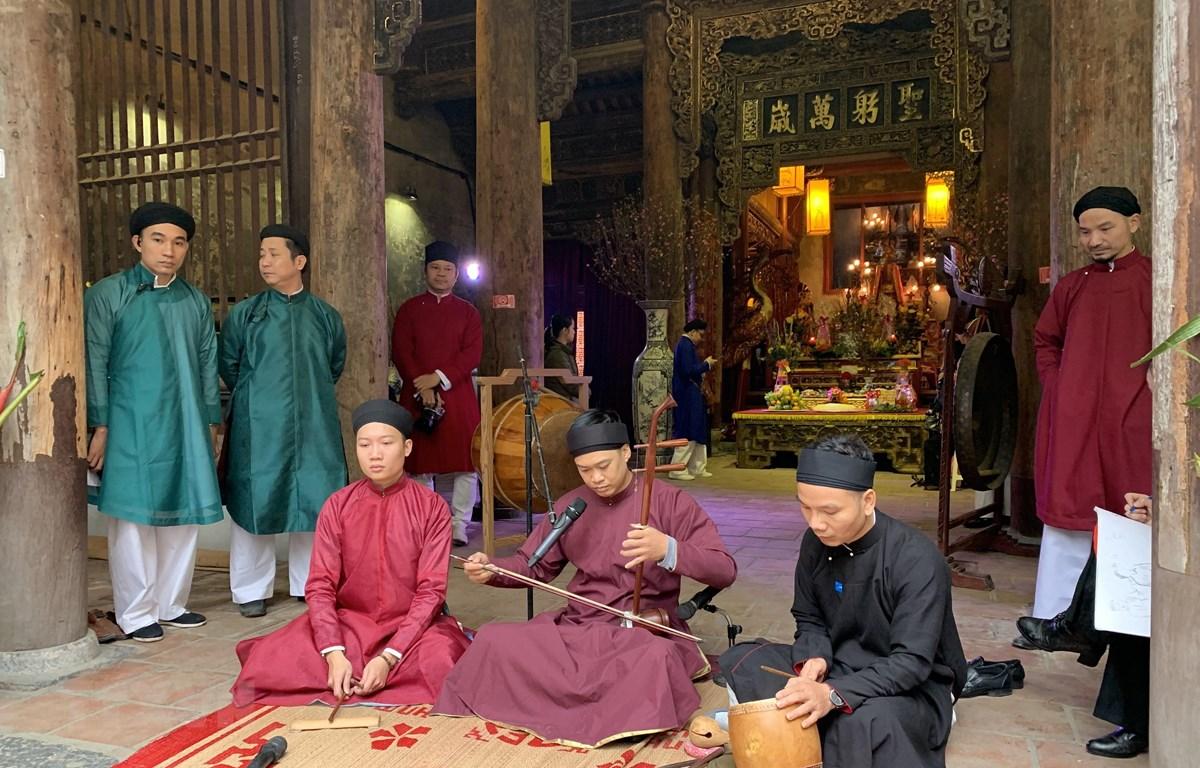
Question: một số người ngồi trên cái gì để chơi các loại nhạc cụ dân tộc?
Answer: họ ngồi trên tấm chiếu